Four Seasons Centre

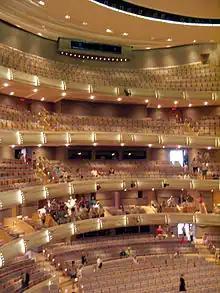
R. Fraser Elliott Hall

The five-tiered, horseshoe-shaped auditorium was modelled after European opera houses. Collaborating with Diamond Schmitt, New York-based theatre planning and design specialists Fisher Dachs Associates arranged the room's geometry and seating configuration to bring each of the 2,000 seats, including tiered balconies, as close to the stage as possible while maintaining an unobstructed view.